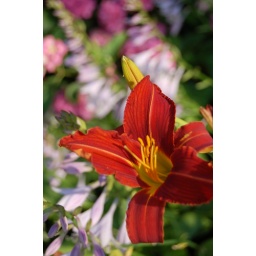
A few different angles of all these colorful flowers F/5.6 with the foreground in focus.